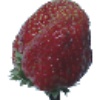
Label: Strawberry Wedge 1